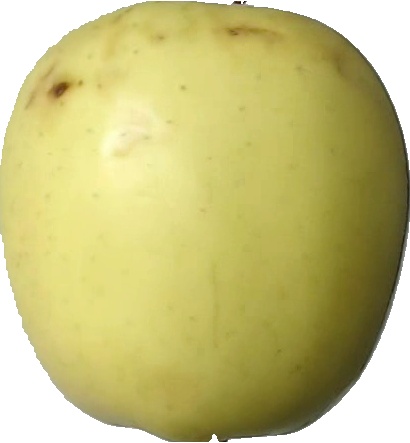
Label: apple_golden_2